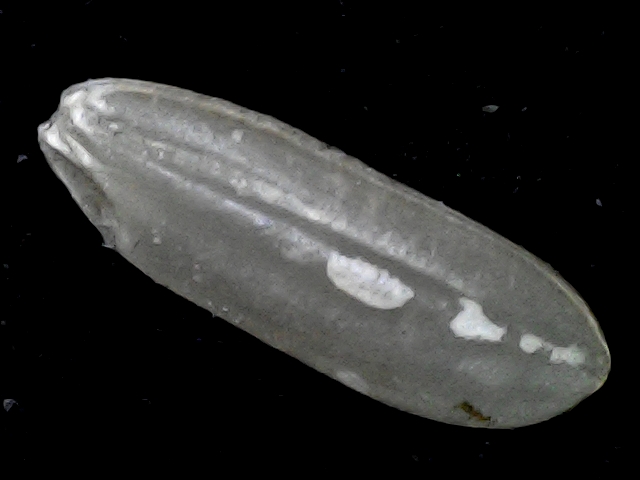
Rice variety: BD72